Maghrebi script

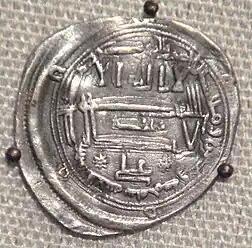
Iraqi Kufic script, as seen on this Idrisid dirham, influenced the early development of Maghrebi script.

Early on, there were two schools of Maghrebi script: the African script and the Andalusi script. The African script evolved in Ifriqiya (Tunisia) from Iraqi Kufic by way of the Kufic of Qairawan. The Andalusi script evolved in Iberia from the Damascene Kufic script with the establishment of the second Umayyad state, which would become the Caliphate of Córdoba. The Andalusi script was particular for its rounded letters, as attested to in Al-Maqdisi's geography book "The Best Divisions in the Knowledge of the Regions". The African script had spread throughout the Maghreb before the spread of the Andalusi script. One of the most famous early users of the Arabic script was Salih ibn Tarif, the leader of the Barghawata Confederacy and the author of a religious text known as the "Quran of Salih".